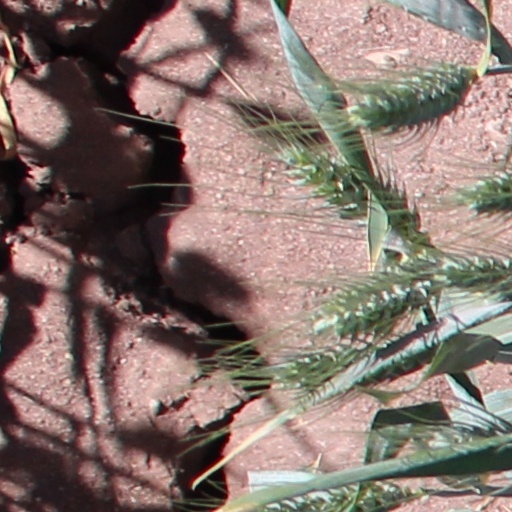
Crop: wheat